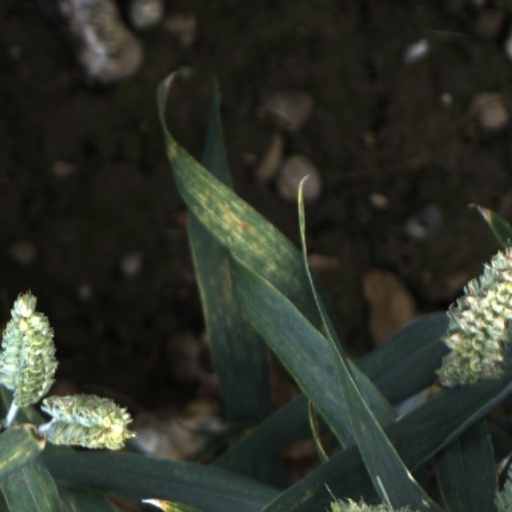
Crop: wheat